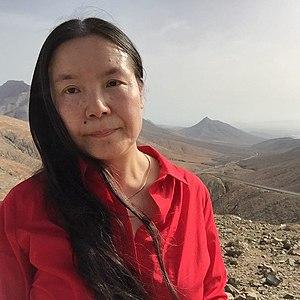
Yun Wang, née le 1ᵉʳ juillet 1964, est à la fois une poétesse et professeure d'astrophysique spécialisée en cosmologie. Elle est originaire de Gaoping, une petite ville proche de Zunyi, dans la province de Guizhou, en Chine. Au nombre de ses livres de poésies, on compte The Carp, et The Book of Jade.